Loop quantum gravity

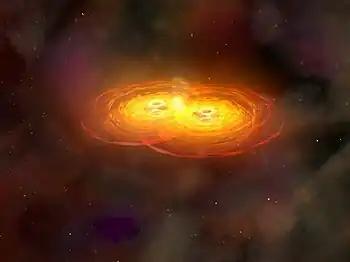
An artist depiction of two black holes merging, a process in which the laws of thermodynamics are upheld

Black hole thermodynamics is the area of study that seeks to reconcile the laws of thermodynamics with the existence of black hole event horizons. The no hair conjecture of general relativity states that a black hole is characterized only by its mass, its charge, and its angular momentum; hence, it has no entropy. It appears, then, that one can violate the second law of thermodynamics by dropping an object with nonzero entropy into a black hole. Work by Stephen Hawking and Jacob Bekenstein showed that the second law of thermodynamics can be preserved by assigning to each black hole a "black-hole entropy"